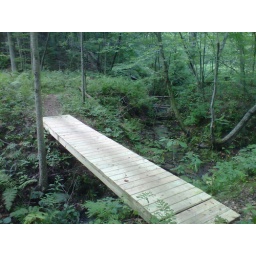
Mountain bike trail bridge in Malta, NY